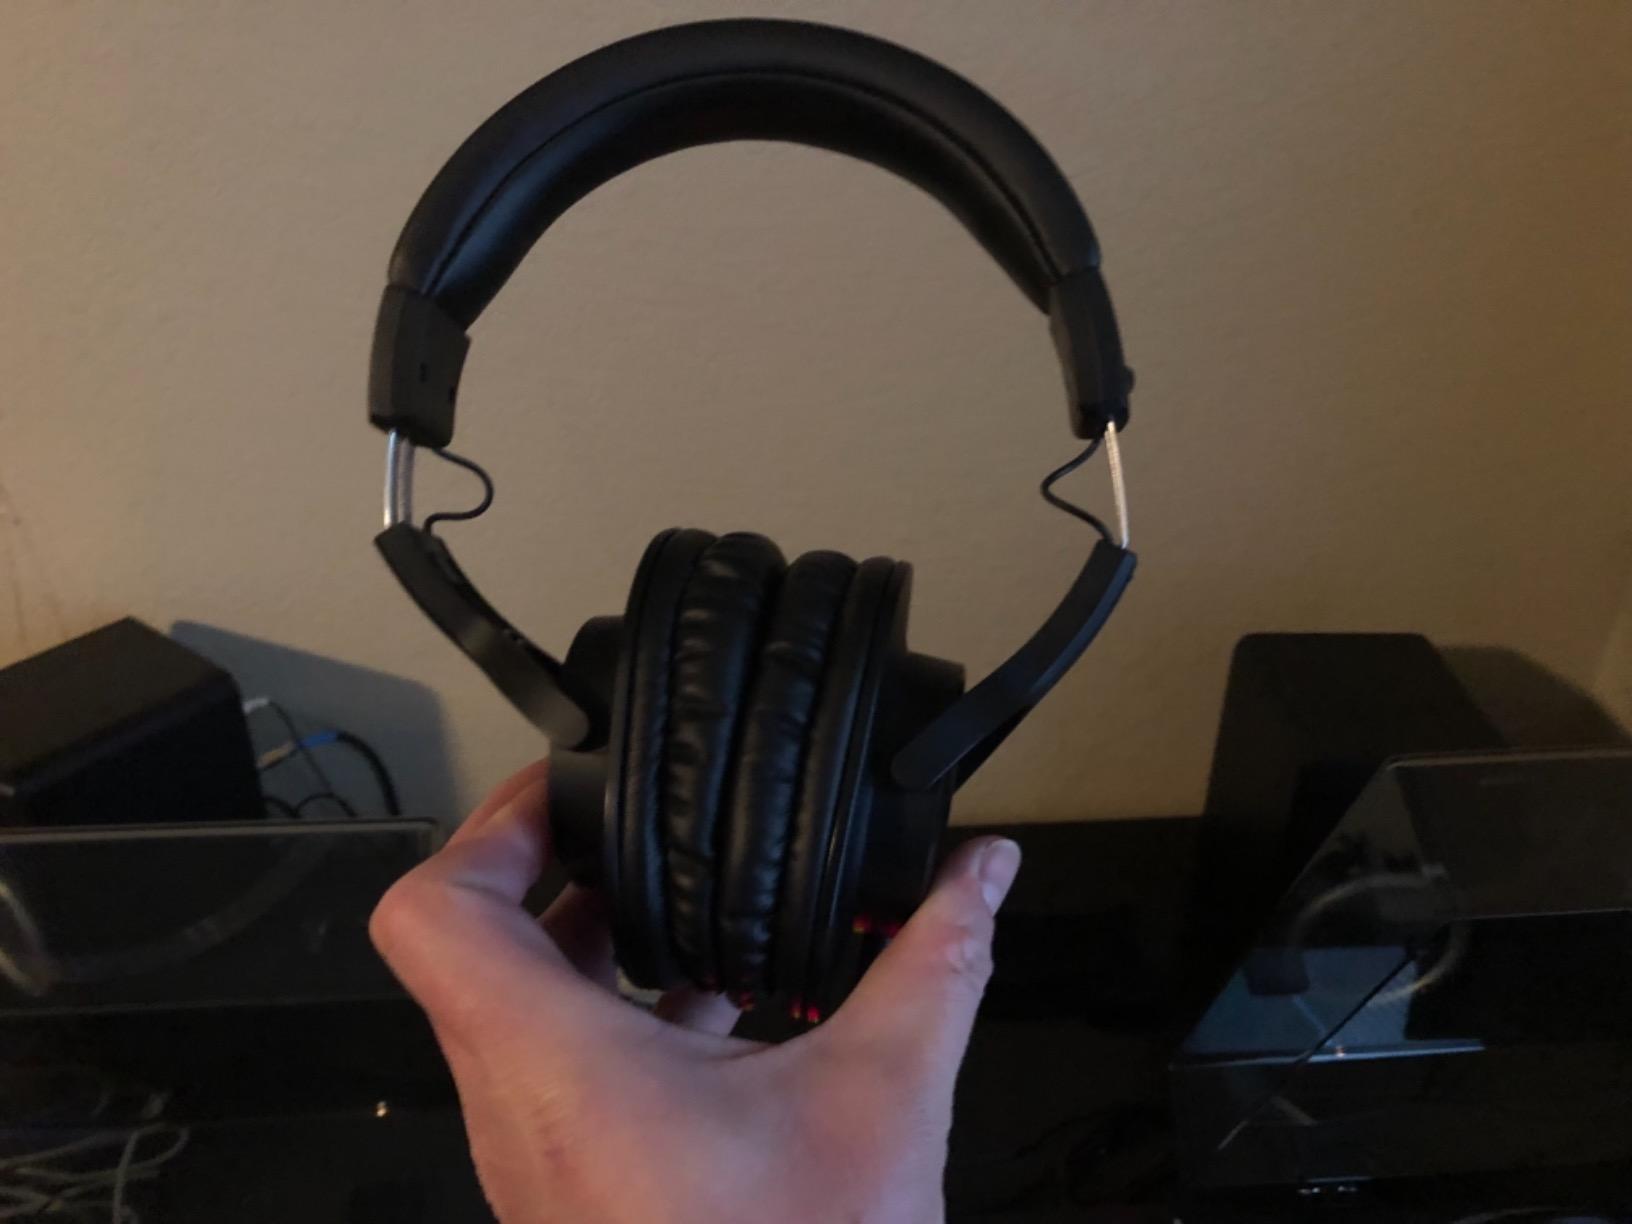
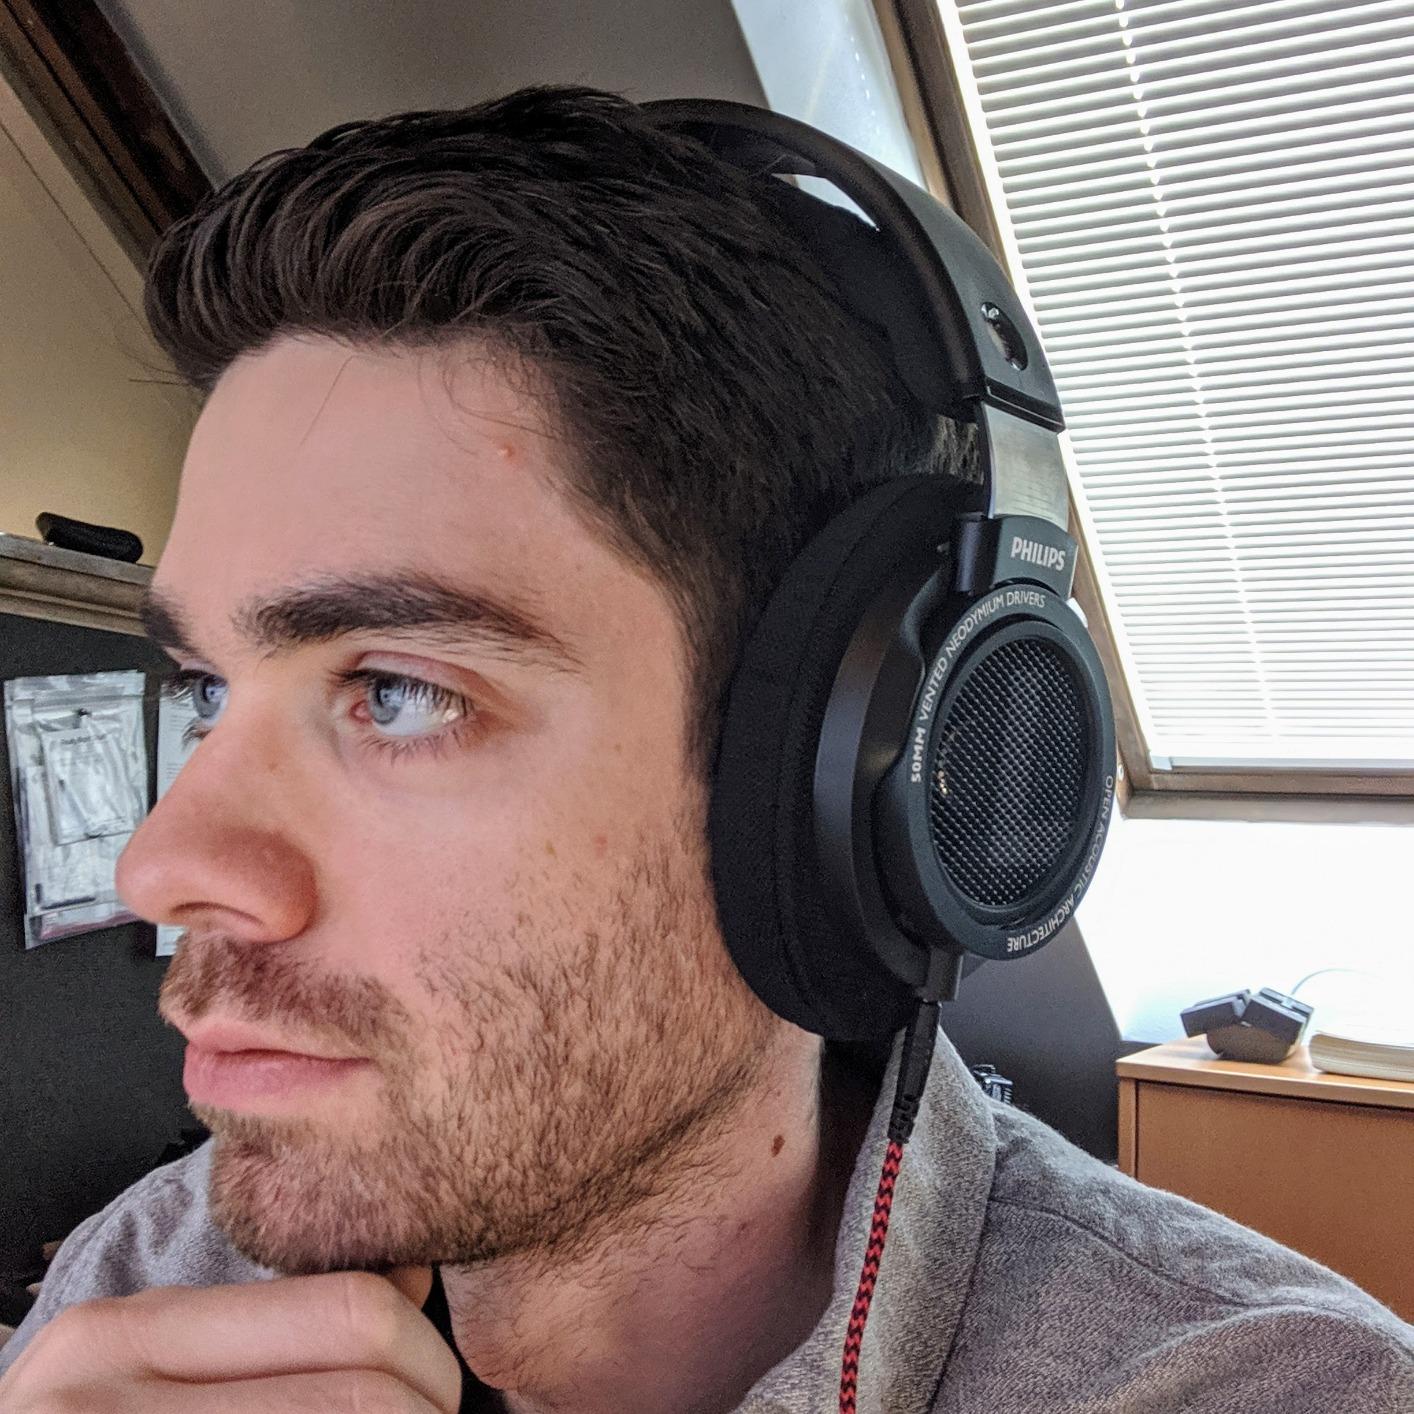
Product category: headphones
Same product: no